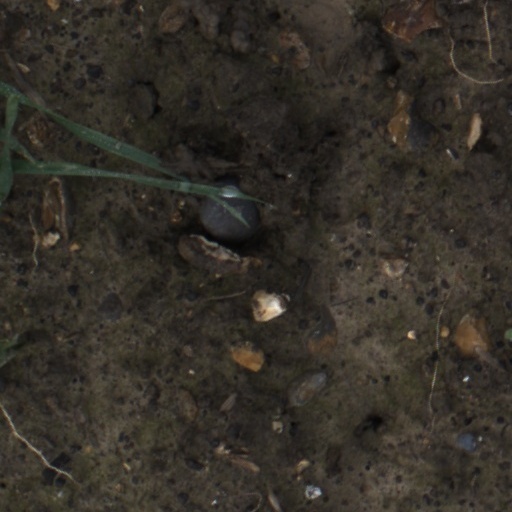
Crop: wheat